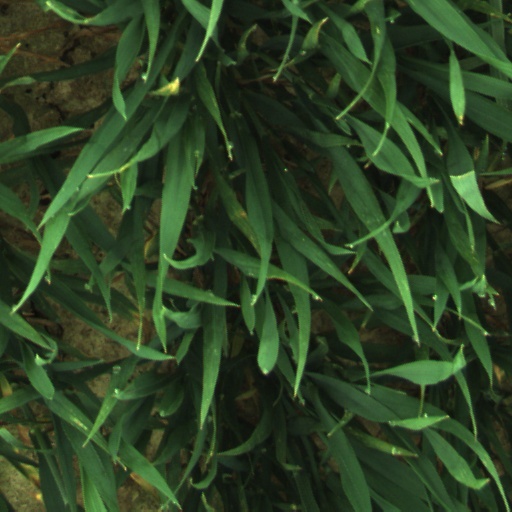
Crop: wheat